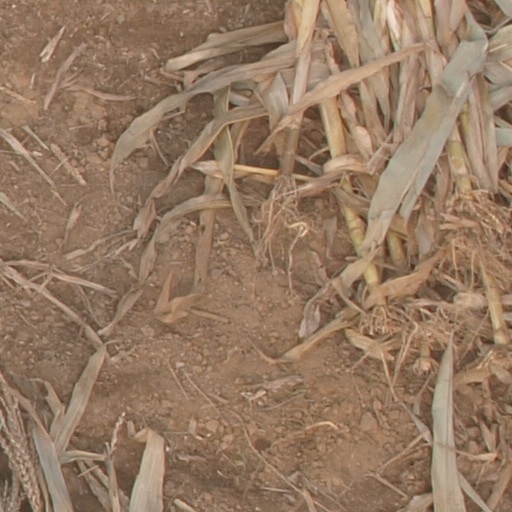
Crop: maize; corn